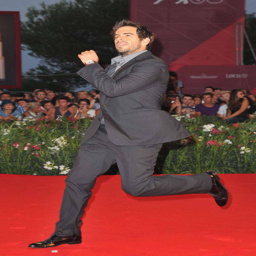
film director attended the premiere as a gentleman dashing .